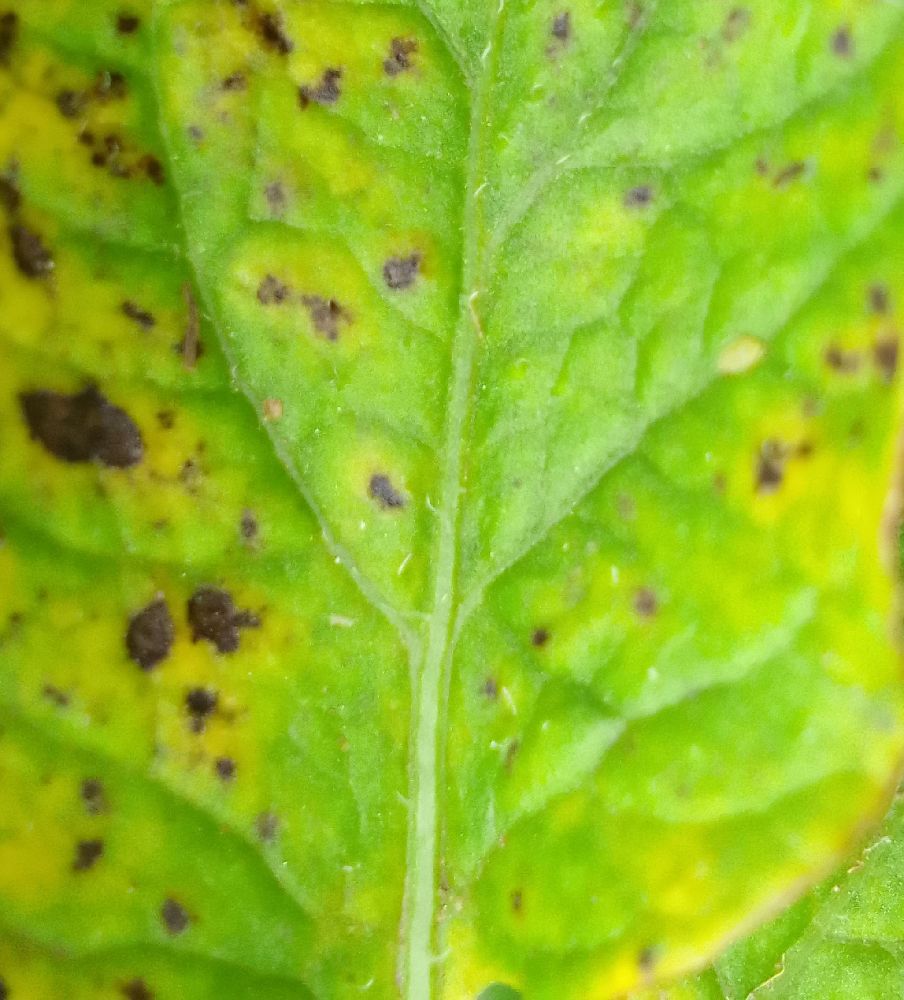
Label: Early blight